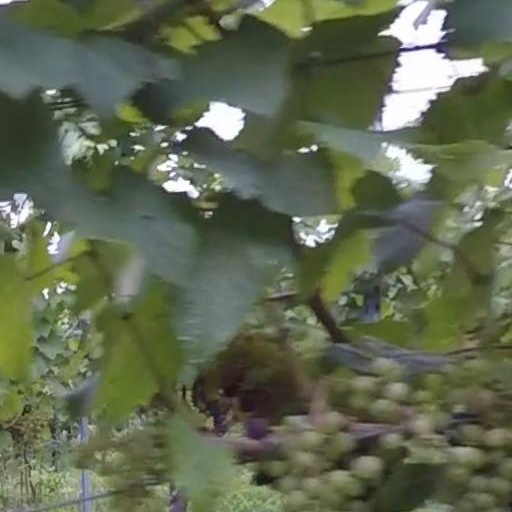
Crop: grape